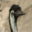
Label: bird